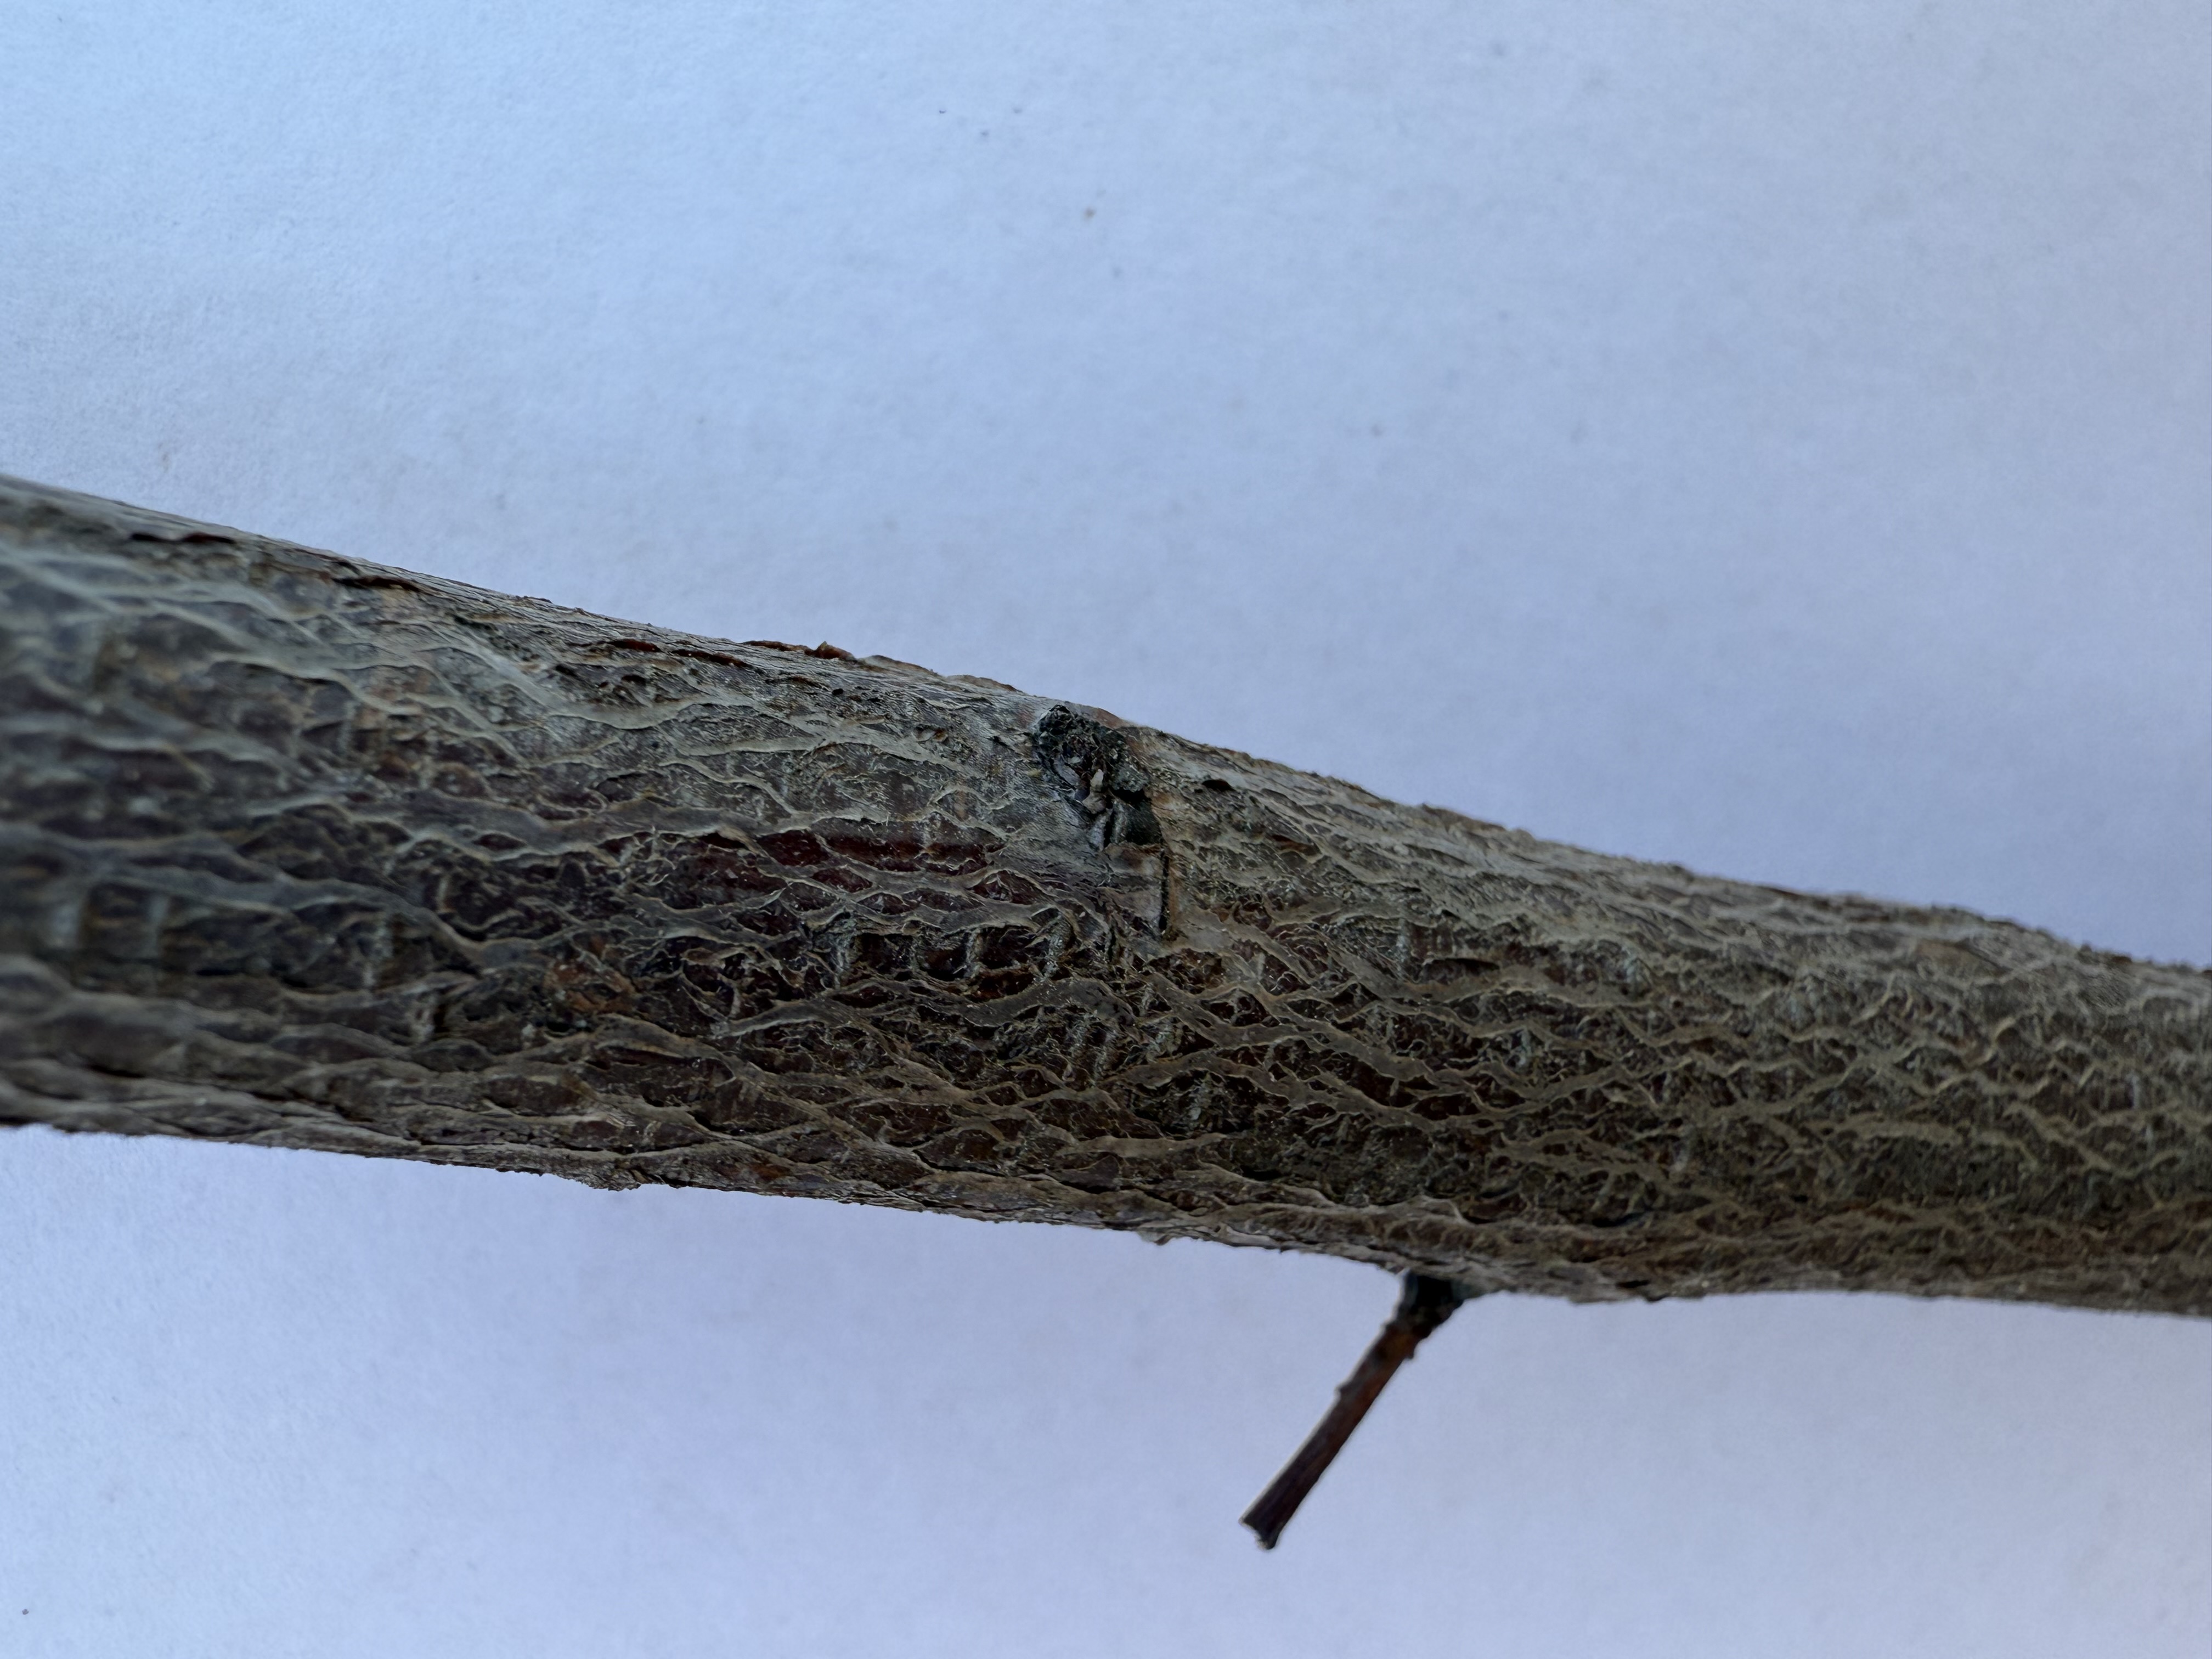
Variety: Angeleno Plum